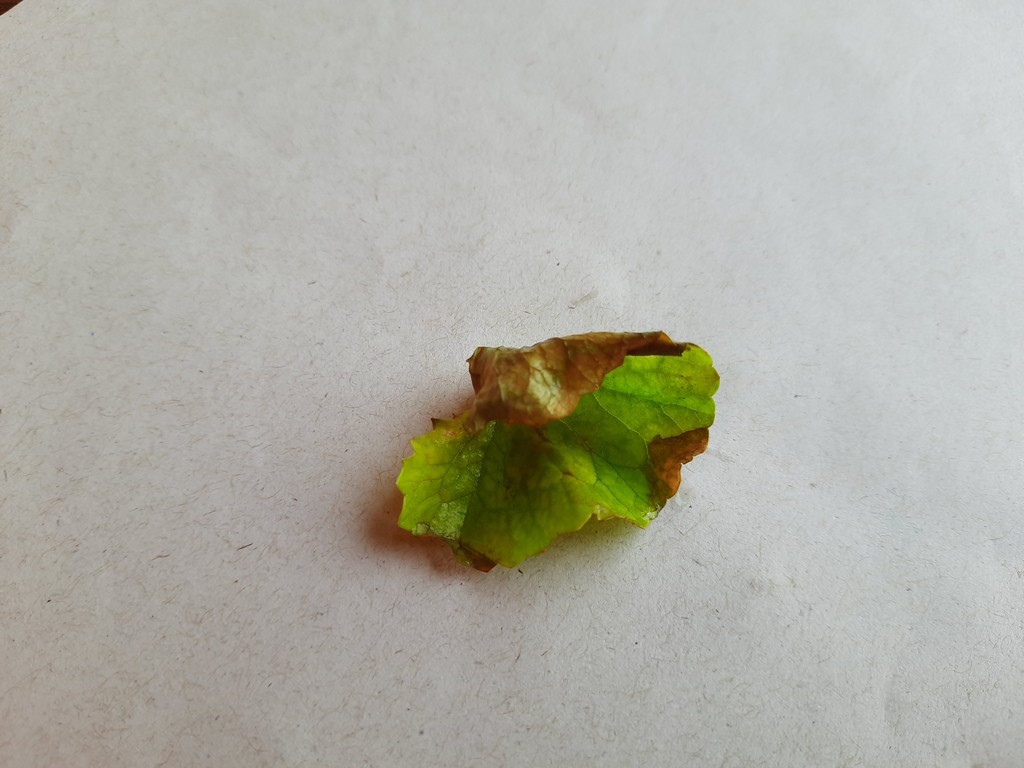
Label: Unhealthy